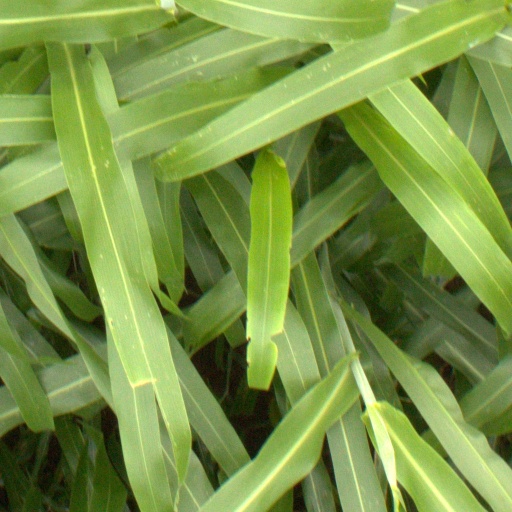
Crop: sorghum